Detroit River International Wildlife Refuge

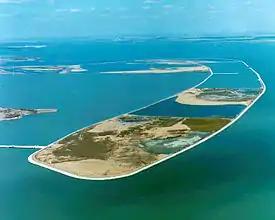
The Pointe Mouillee State Game Area

While the boundaries of the Detroit River International Wildlife Refuge encompass only 7.88 square miles (20.42 km) of property scattered along the west coast of the Detroit River and Lake Erie, the Department of the Interior has approved of future land acquisitions by the U.S. Fish and Wildlife Service totaling 18.75 square miles (48.56 km) of land and water. Expanding the territory through land acquisitions is a top priority for the refuge. The expansion of the refuge is limited due to finances and the fact that most areas within the proposed range are privately owned. Most of the land within the Detroit River International Wildlife Refuge is jointly operated by individual landowners and the federal government. The expansion could also include areas of significant permanent populations, such as the islands of Grosse Ile Township, the riverfronts of several Downriver communities, Berlin and Frenchtown charter townships, and Monroe.